Crystal structure of boron-rich metal borides

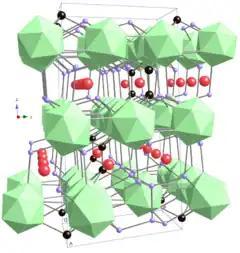
Fig. 14. Crystal structure of REBCSi (RE=Y or Dy) viewed along the direction close to [100]. Red, black and blue spheres correspond to Y/Dy, C and Si atoms, respectively. Vacancies at the Y/Dy site are ignored.

Initially these were described as ternary RE-B-Si compounds, but later carbon was included to improve the structure description that resulted in a quaternary RE-B-C-Si composition. REBCSi (RE=Y and Gd–Lu) have a unique crystal structure with two units – a cluster of B icosahedra and a Si ethane-like complex – and one bonding configuration (B)≡Si-C≡(B). A representative compound of this group is YBCSi (x=0.68). It has a trigonal crystal structure with space group "Rm" (No. 166) and lattice constants "a" = "b" = 1.00841(4) nm, "c" = 1.64714(5) nm, α = β = 90° and γ = 120°.